List of hotel fires in the United States

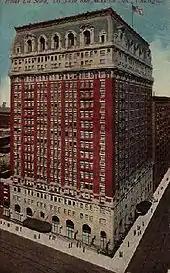
La Salle Hotel in Chicago, Illinois

On June 5, 1946, a fire broke out in the La Salle Hotel in Chicago, killing 61 people, many of them children. The fire began in the Silver Grill Cocktail Lounge on the lower floor on the LaSalle Street side adjacent to the lobby, spread quickly through the highly varnished wood paneling in the lounge and the mezzanine balcony overlooking the lobby, and rose through stairwells and shafts. According to the Chicago Fire Department the fire started either in the walls or in the ceiling at around 12:15 am, but they were not notified until 12:35 am. While a significant number died from the flames, a greater number of deaths were caused by suffocation from the smoke. Around 900 guests were able to leave the building but some 150 had to be rescued by the fire services and by members of the public, including two sailors who were reported to have rescued 27 people between them. Two-thirds of hotel fire deaths in 1946 occurred in the La Salle fire and that in the Winecoff in Atlanta. The La Salle fire prompted the Chicago city council to enact new hotel building codes and fire-fighting procedures, including the installation of automatic alarm systems and fire safety instructions inside hotel rooms. The hotel was refurbished after the fire and was finally demolished in July 1976; its lot is now occupied by the Two North LaSalle office building.